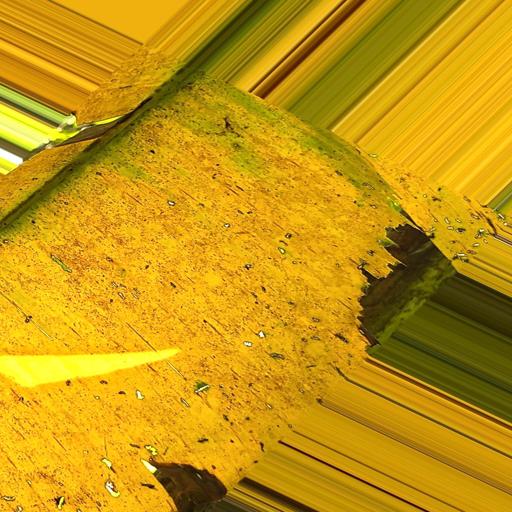
Label: panama_disease